Steve Mann (English musician)

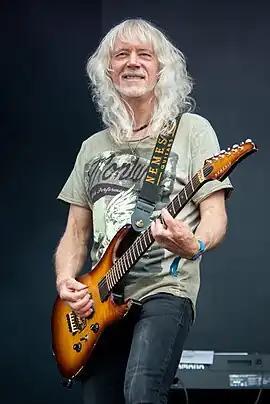
Mann performing with the Michael Schenker Group in 2022.

Steve Mann (born 9 August 1955 in London) is an English guitarist, keyboardist, record producer and engineer, best known as a member of Andy Scott's Sweet from 1989 to 1995 and as a member of many bands by German guitarist Michael Schenker.